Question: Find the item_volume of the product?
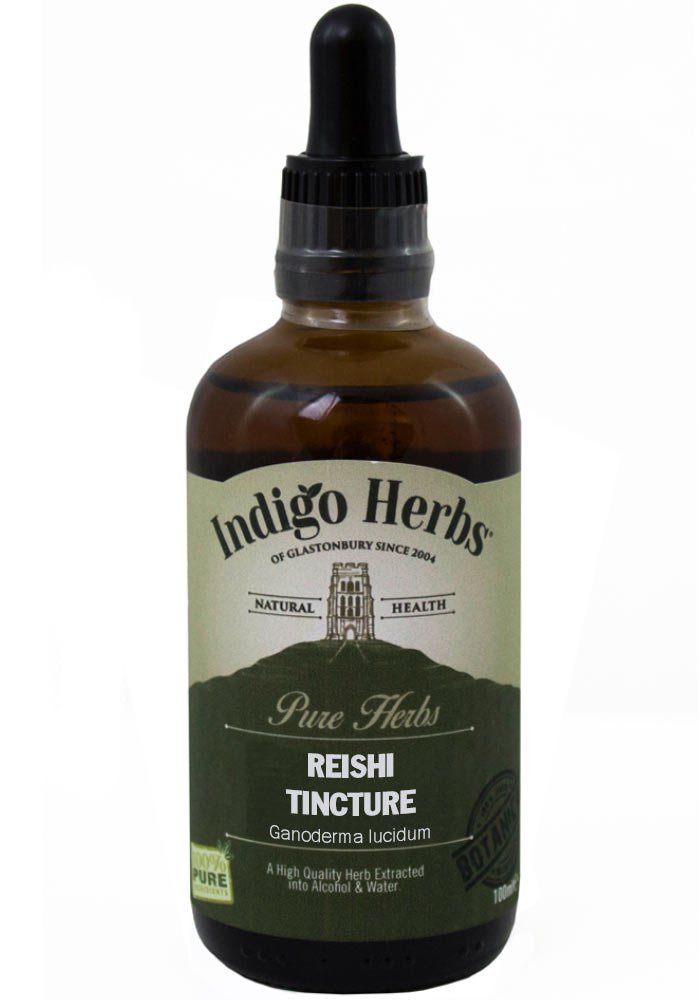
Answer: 100.0 millilitre